Tilbe Şenyürek

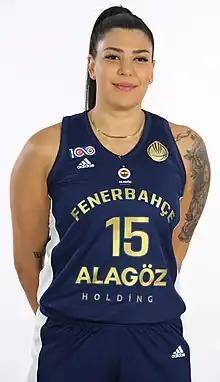
Şenyürek in 2023

Tilbe Şenyürek (born 26 April 1995) is a Turkish professional basketball player for Fenerbahçe of the Women's Basketball Super League and EuroLeague Women .